Jaipur, Buldhana

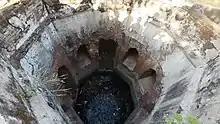
Ancient Stepwell, Jaipur

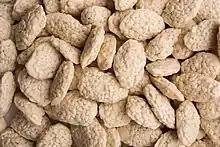
Jaipur Famous Rewadi

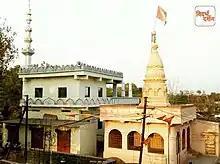
Village Jaipur, a symbol of Hindu-Muslim unity

The average rainfall of this region is about . The maximum summer temperature is . The minimum winter temperature is .